Ben Yehuda Street (Tel Aviv)

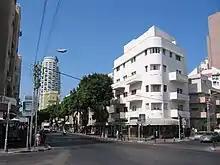
Ben Yehuda Street, Tel Aviv

Ben Yehuda Street is a street in Tel Aviv, Israel. The street runs from an intersection with Allenby Street, northwards intersecting where it runs roughly with the sea front to the west and Dizengoff Street to the east. At the northernmost end, it joins with Dizegoff Street, near Yarkon Park. The street is named after the founder of Modern Hebrew, the Litvak lexicographer and newspaper editor Eliezer Ben-Yehuda. In 1958, the first supermarket was opened on Ben Yehuda Street.